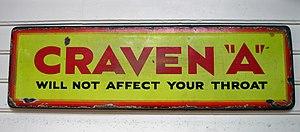
Craven A est une marque anglaise de cigarettes, qui s'est d'abord appelée « Black Cat », proposée par la société Carreras établie sur City Road à Londres depuis 1788.